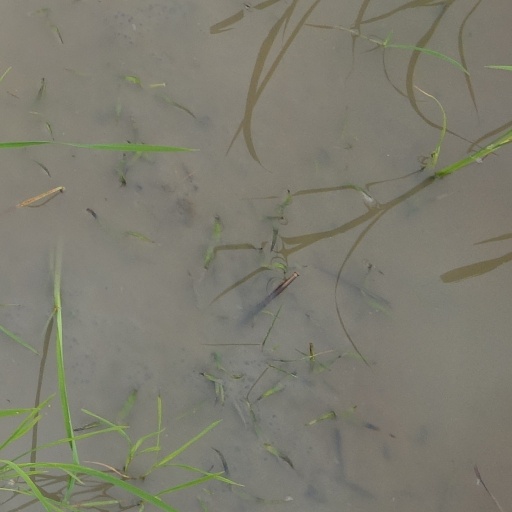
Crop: rice